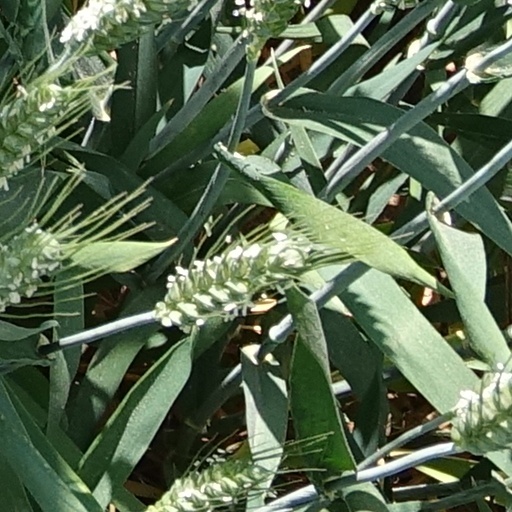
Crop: wheat